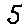
Label: 5